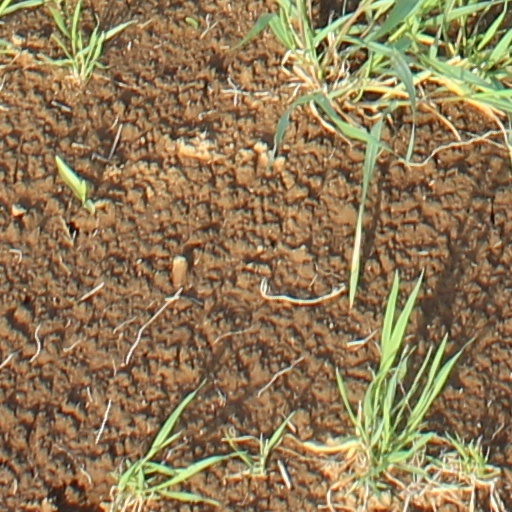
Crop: wheat